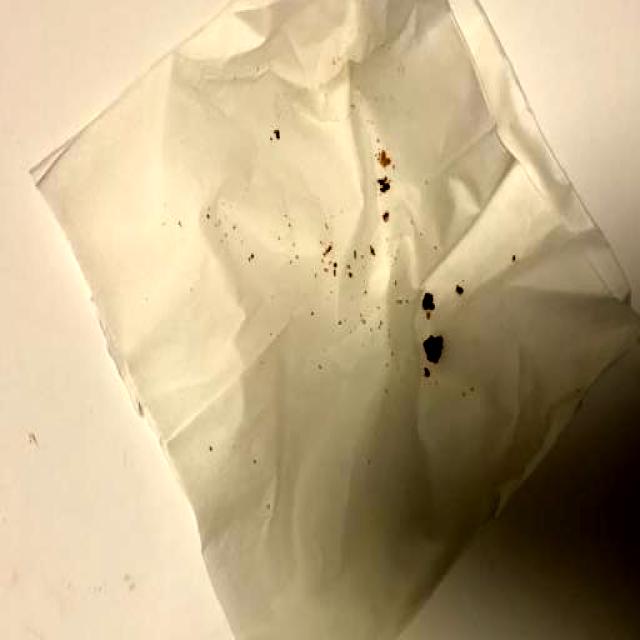
Label: Paper